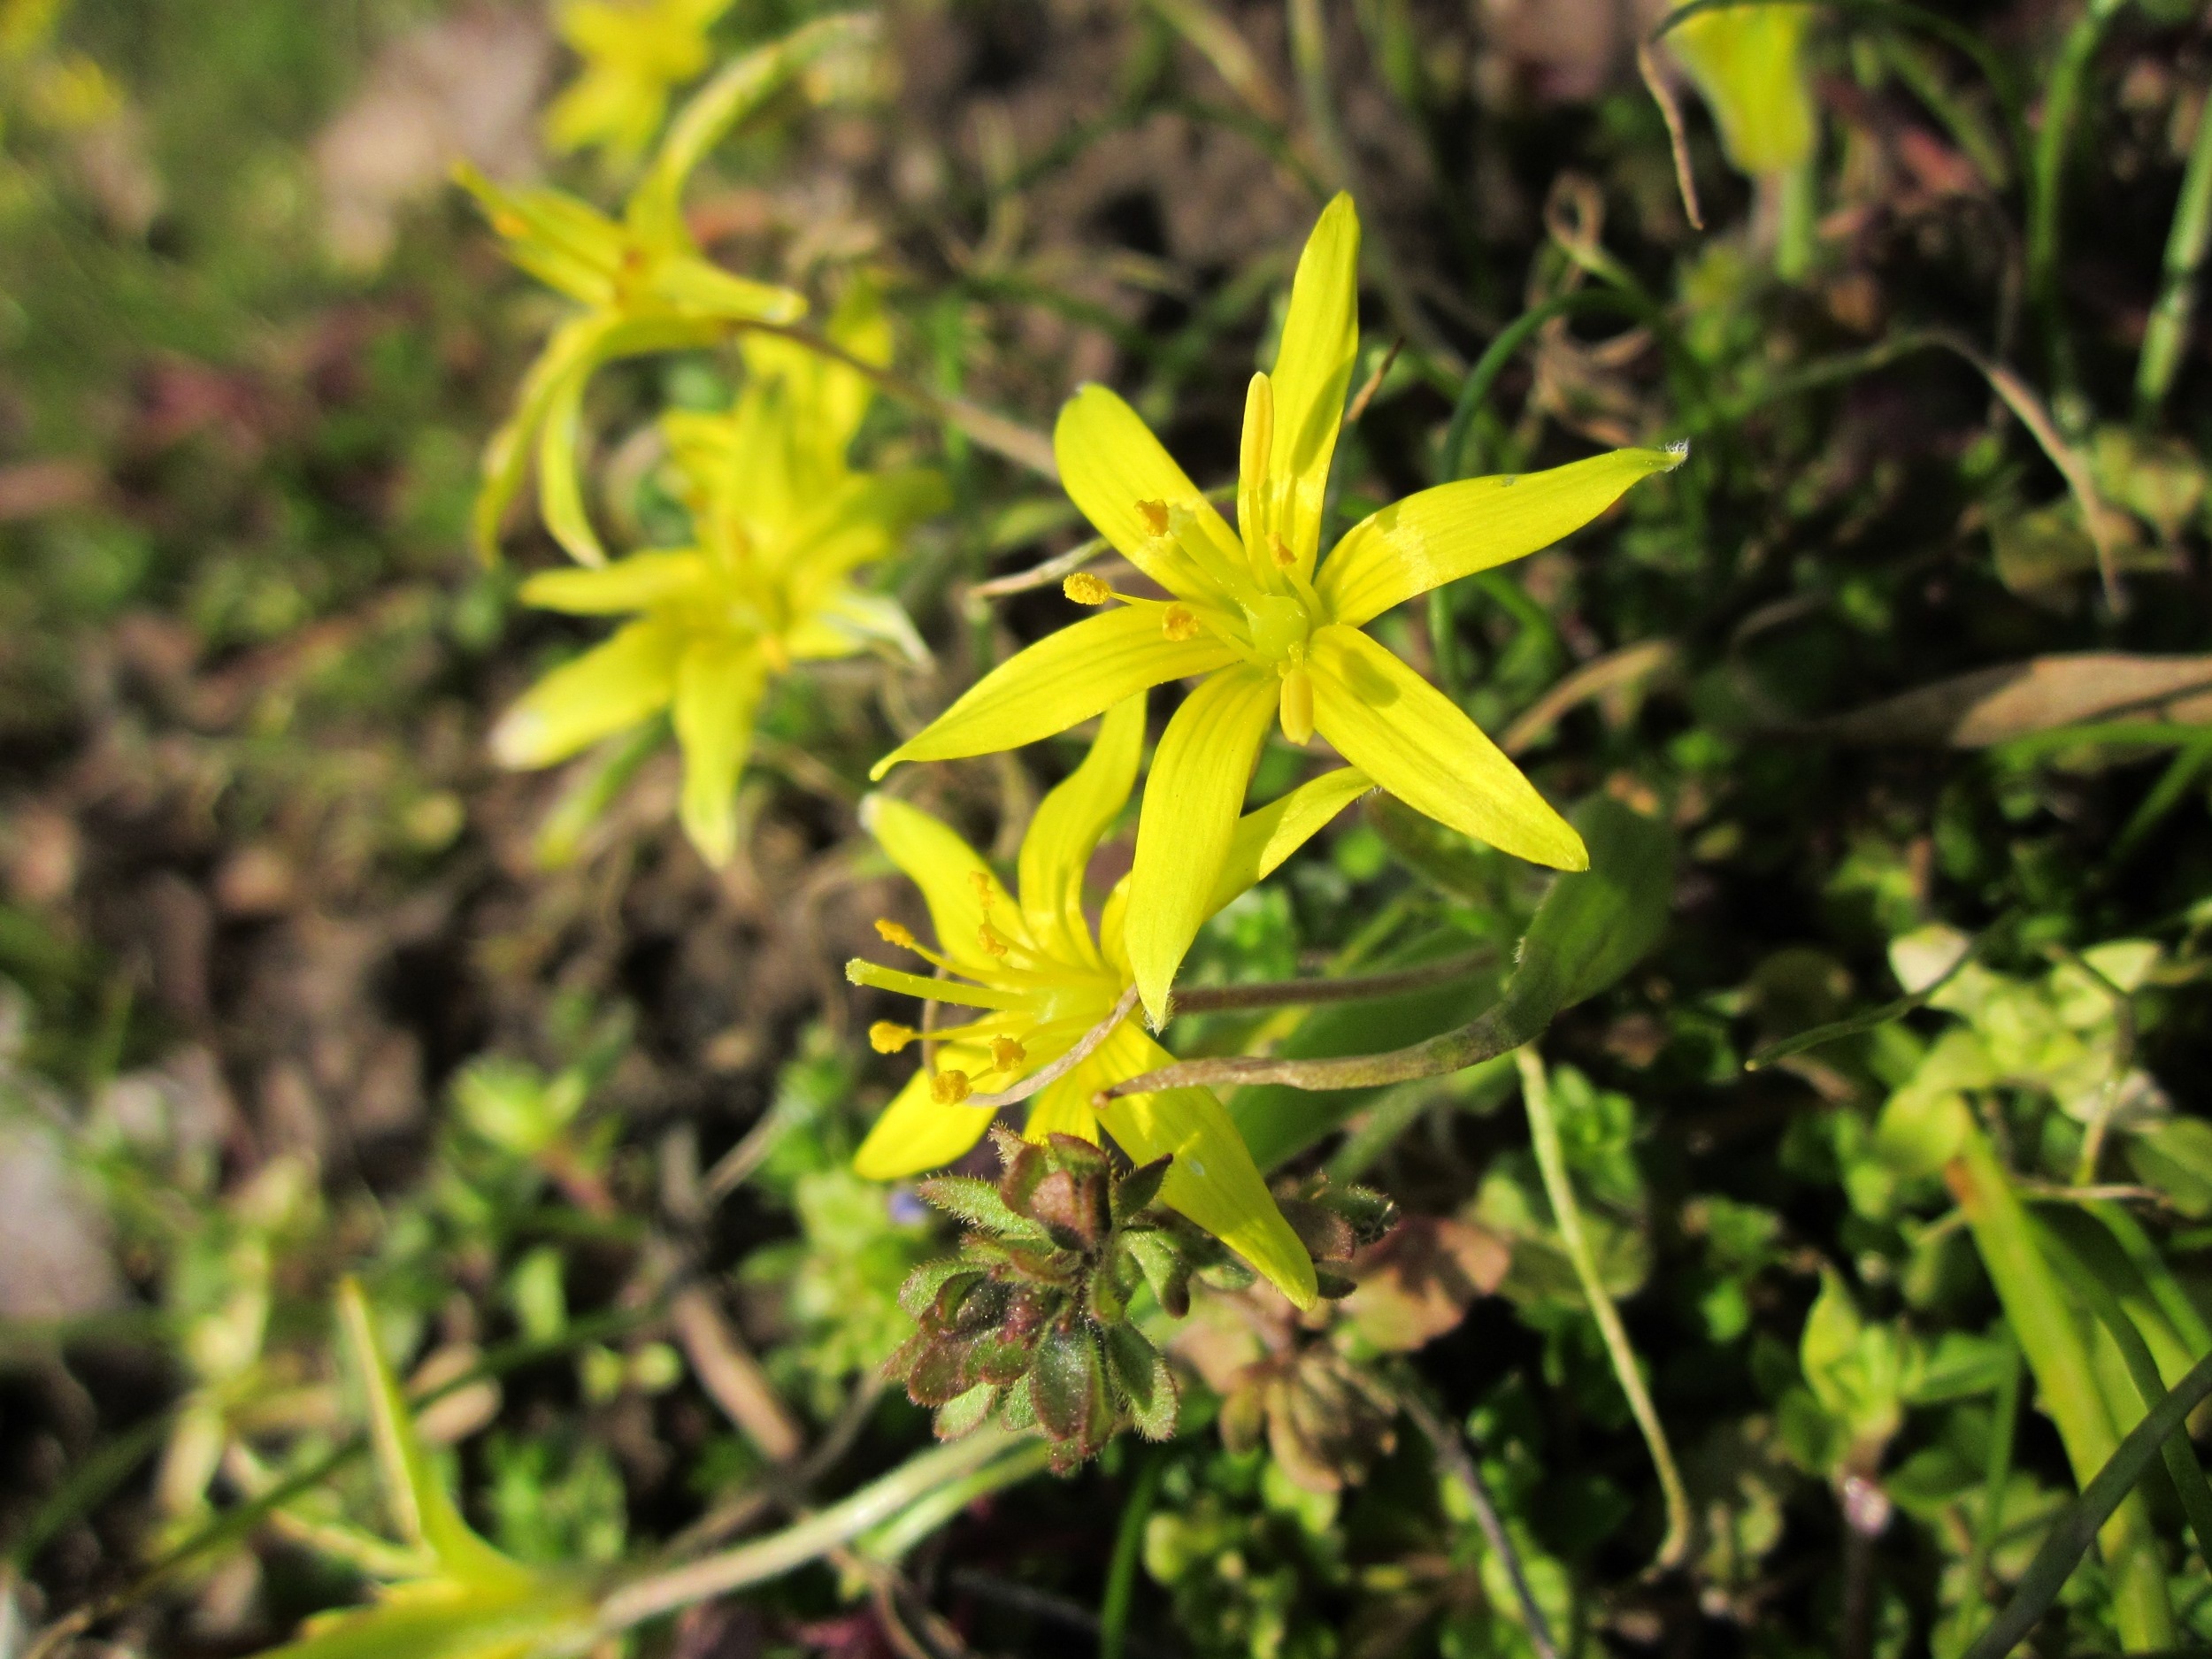
plant, leaf, flower, botany, blooming, yellow, flora, wildflower, shrub, species, flowering plant, gagea, land plant, fawn lily, gagea villosa, hairy star of betlehem